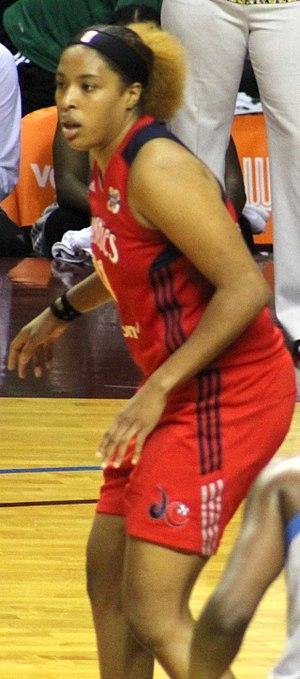
Tianna Hawkins est une joueuse de basket-ball américaine, née le 2 mars 1991 à Washington D.C..